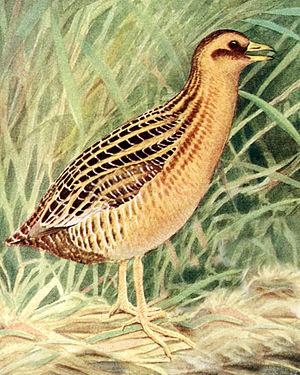
La réserve aquatique de l'Estuaire-de-la-Rivière-Bonaventure est une réserve aquatique du Québec, au Canada, située à proximité de la ville de Bonaventure dans la péninsule gaspésienne. Cette aire protégée de 218,73 ha a pour mission de préserver l'estuaire de la rivière Bonaventure, l'un des dix barachois estuariens au Québec. On trouve sur les îles de l'estuaire plusieurs espèces rares au Québec dont la gentiane de Macoun, l'aster d'Anticosti et la muhlenbergie de Richardson ainsi que vingt-sept autres espèces végétales rares en Gaspésie.
Le Râle jaune est une espèce d'oiseau aquatique appartenant à la famille des Rallidae.